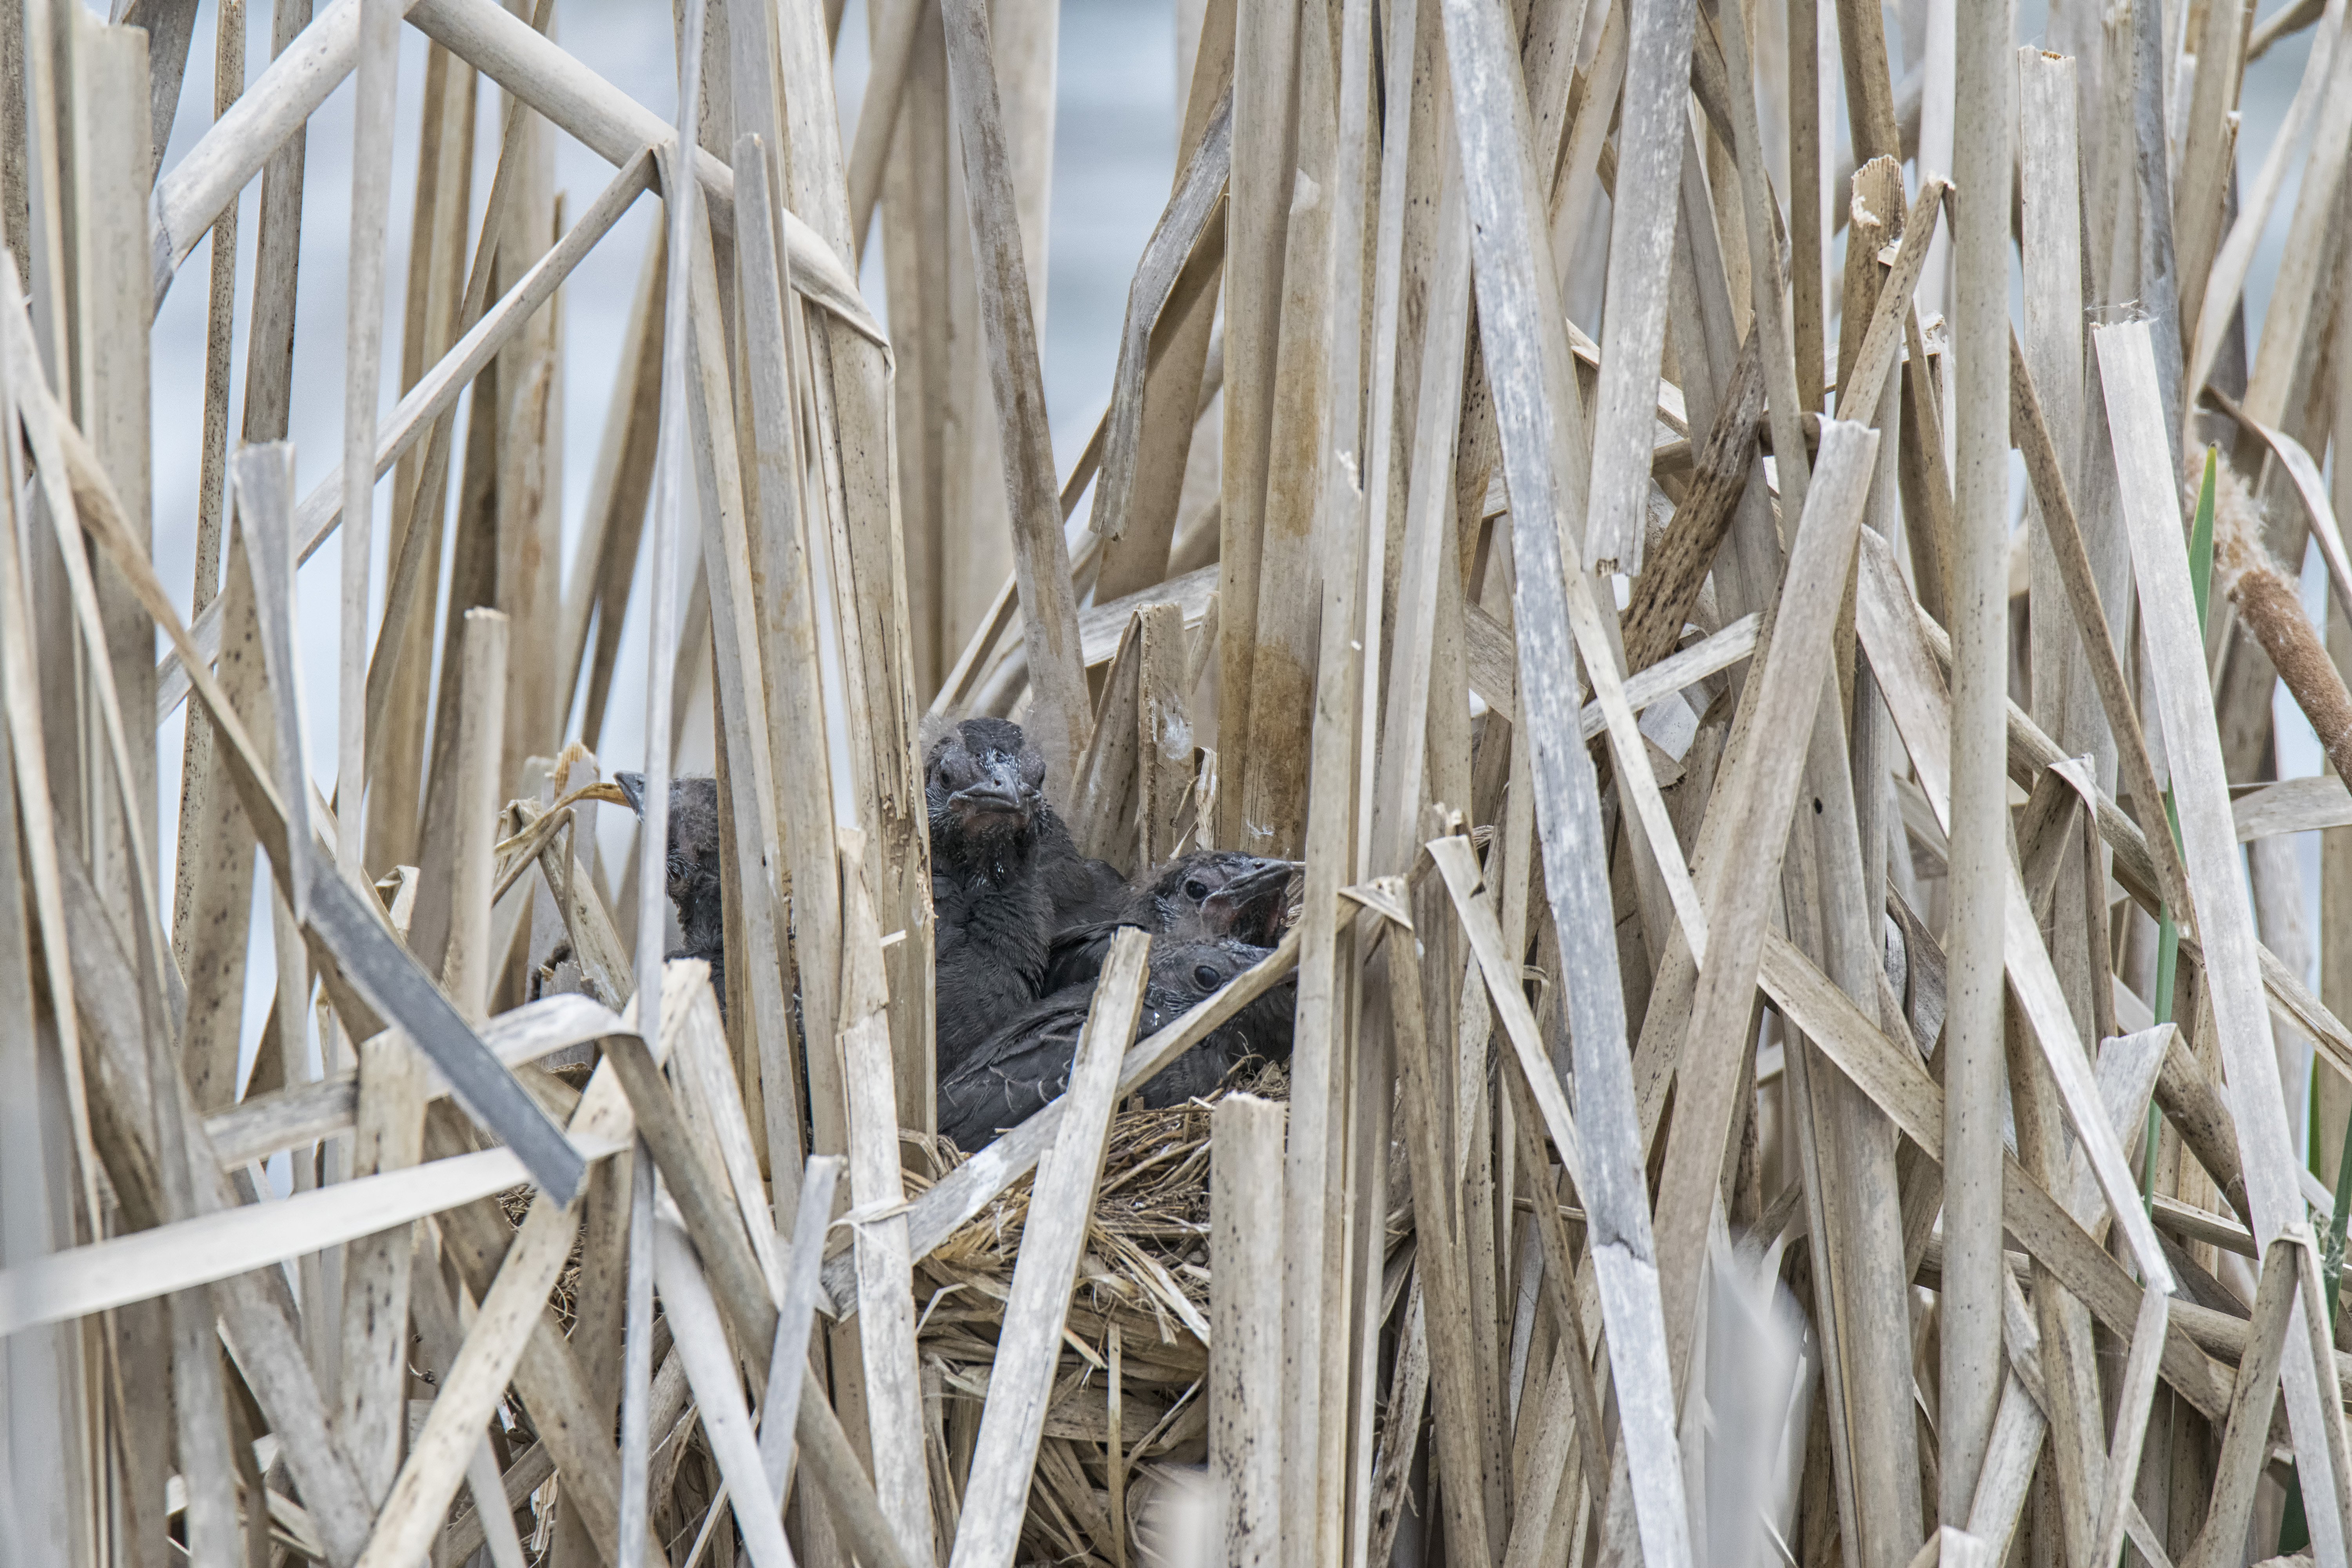
tree, branch, winter, bird, wood, frost, wildlife, spring, season, fauna, twig, canada, common, bronze, quebec, sherbrooke, oiseau, quiscale, grackle, perching bird